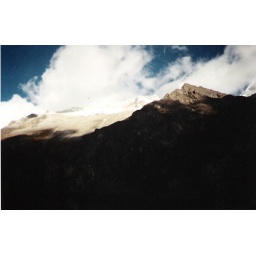
PERU: mountains around glacial lake